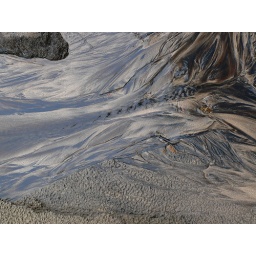
This pattern formed on sand by flowing water